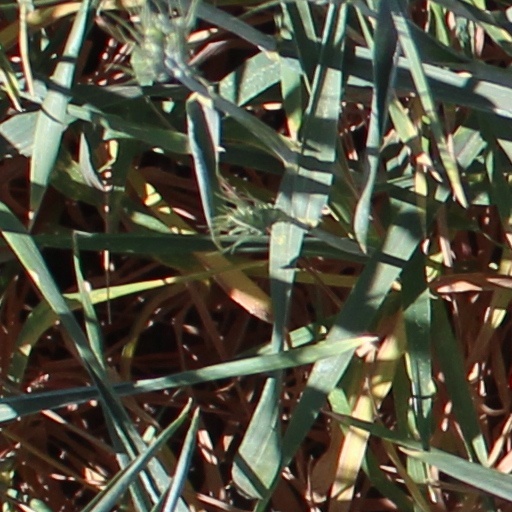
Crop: wheat